Strakonice District

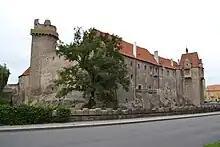
Strakonice Castle

The most important monuments in the district, protected as national cultural monuments, are: